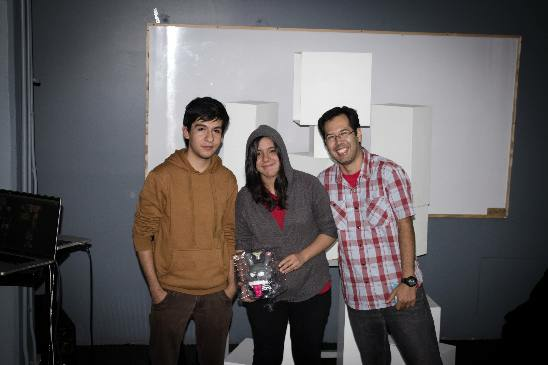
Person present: Yes